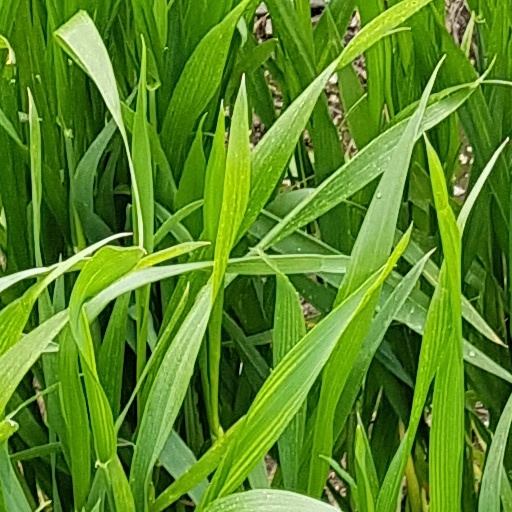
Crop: wheat